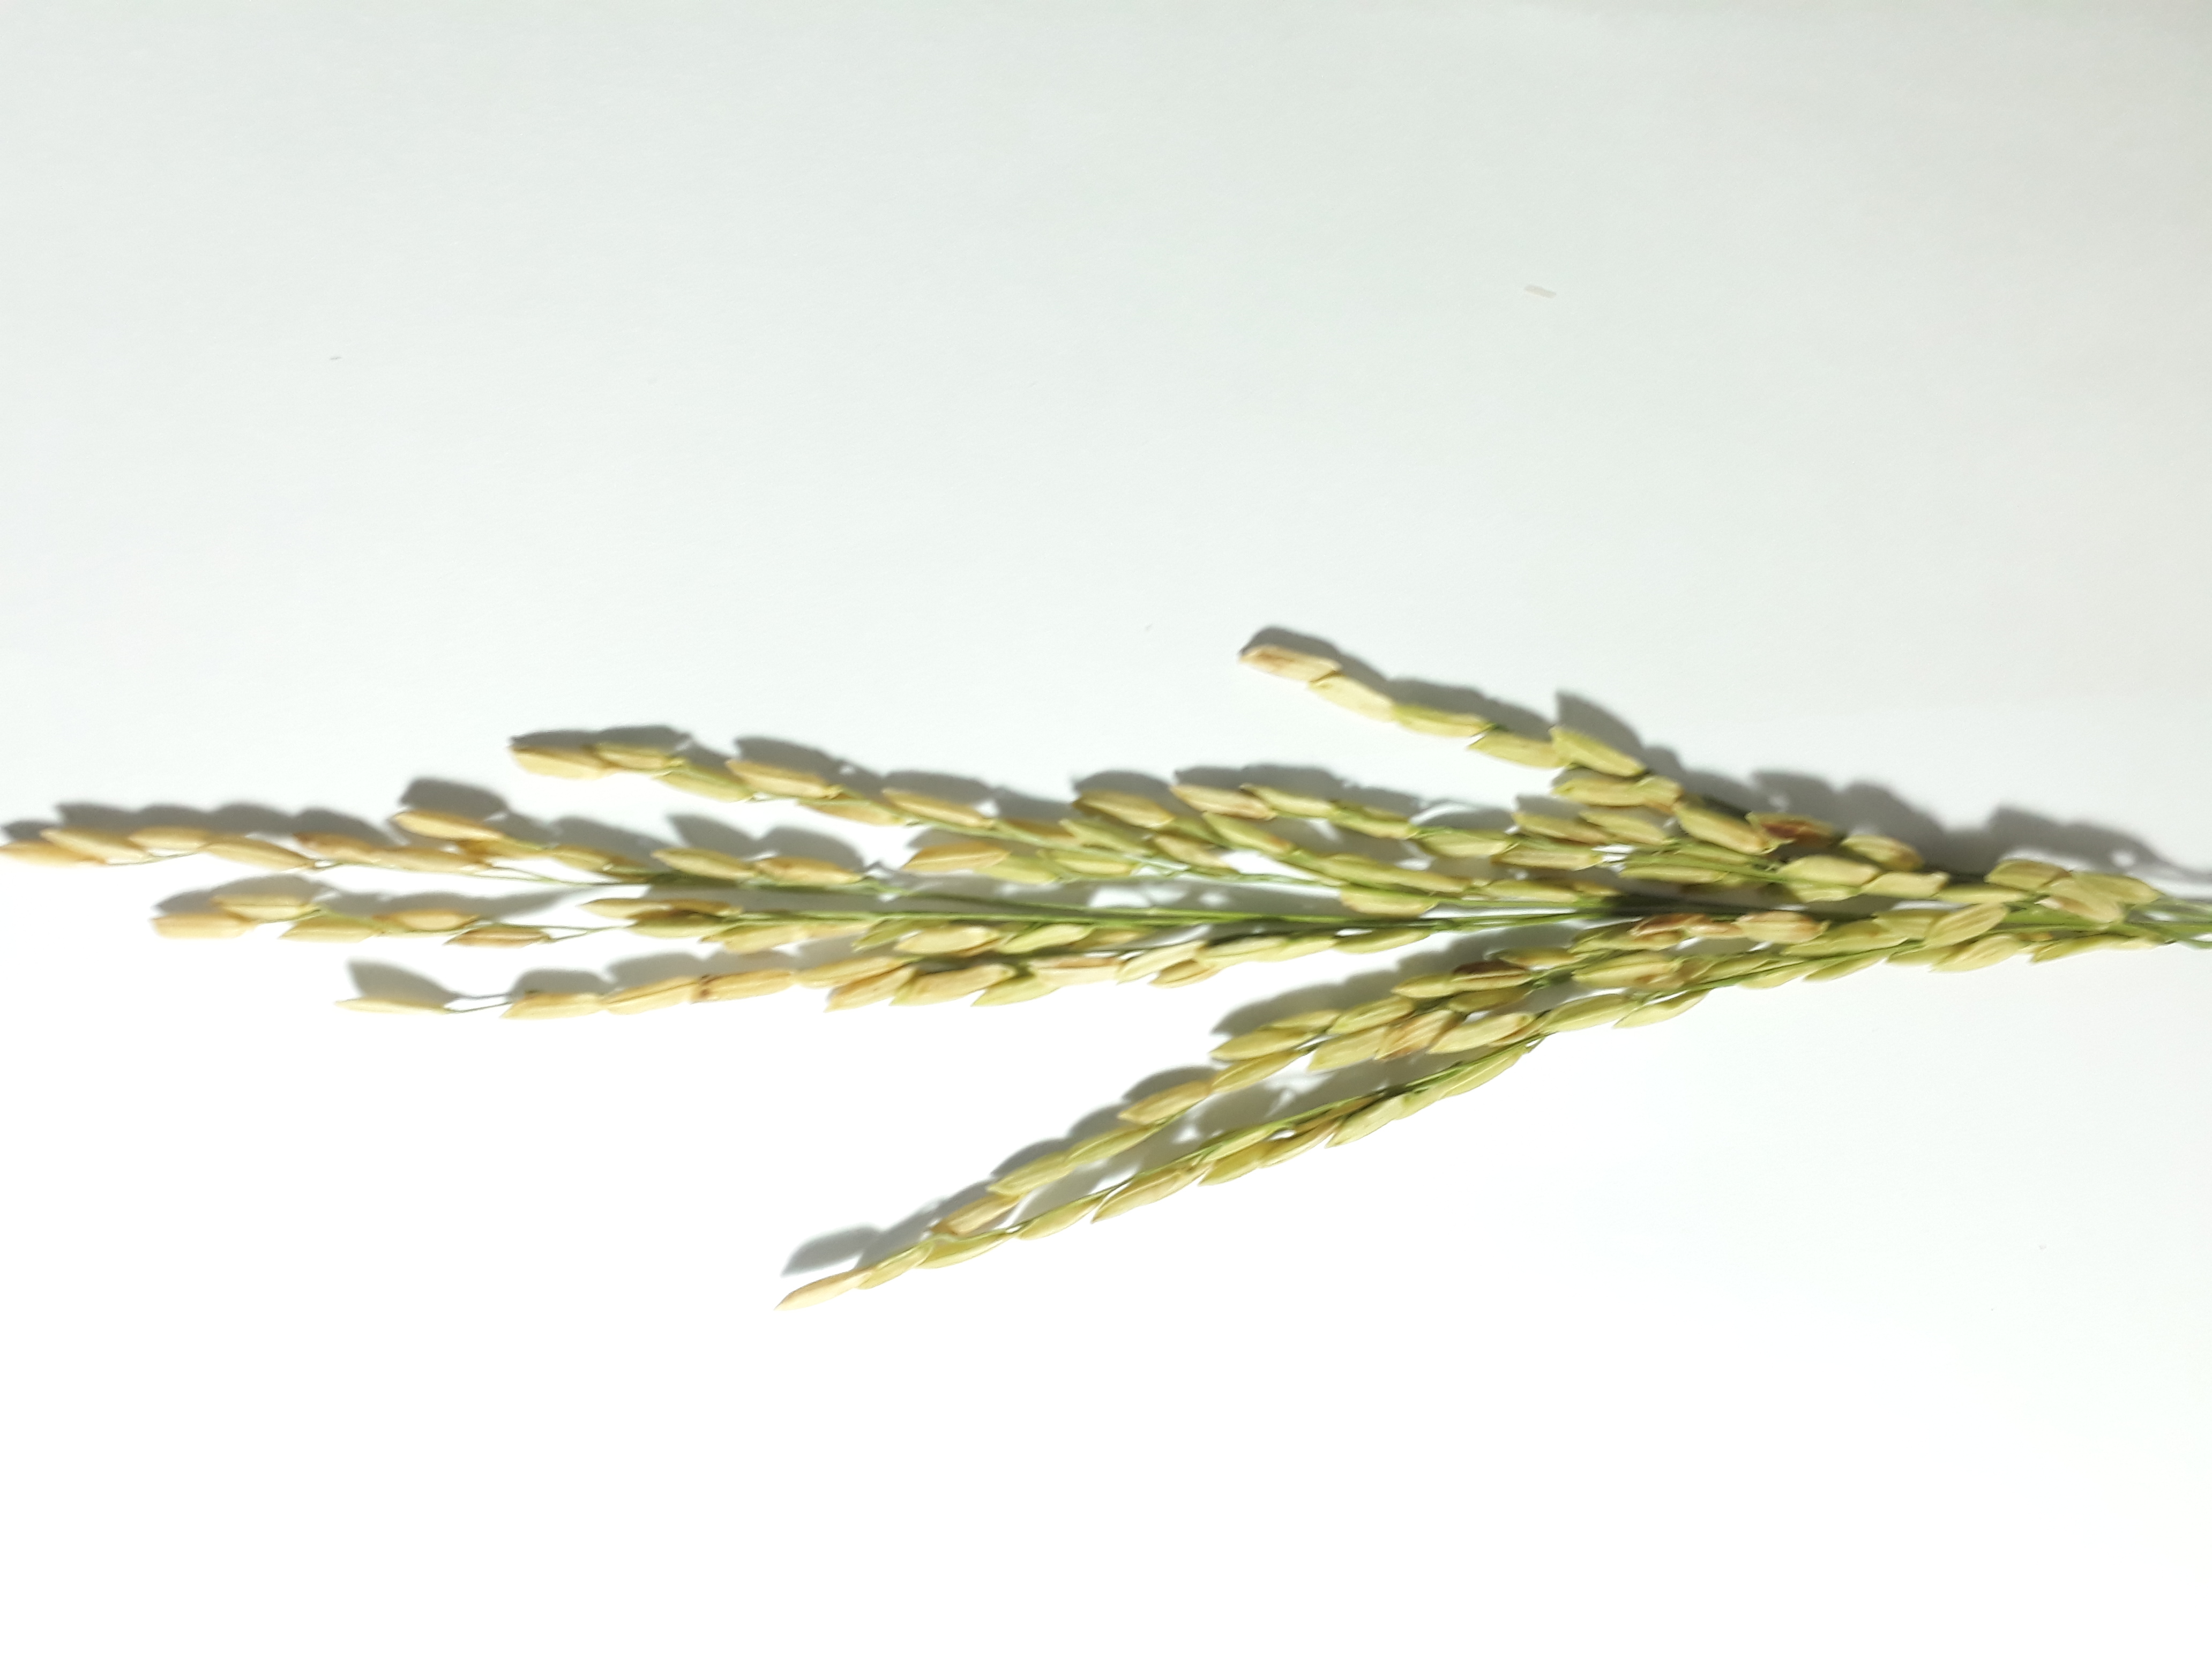
Label: Healthy